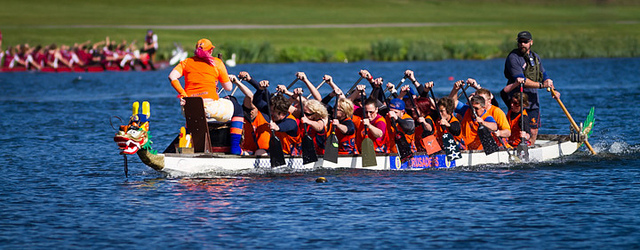
Lots of people are in a long boat paddling down a river.

A team of rowers are competing on a boat.

a group of people on a paddle boat in the water

A long boat is filled with people wearing life jackets holding paddles.

A Dragon Boat crew in orange tee shirts paddle for all they are worth.